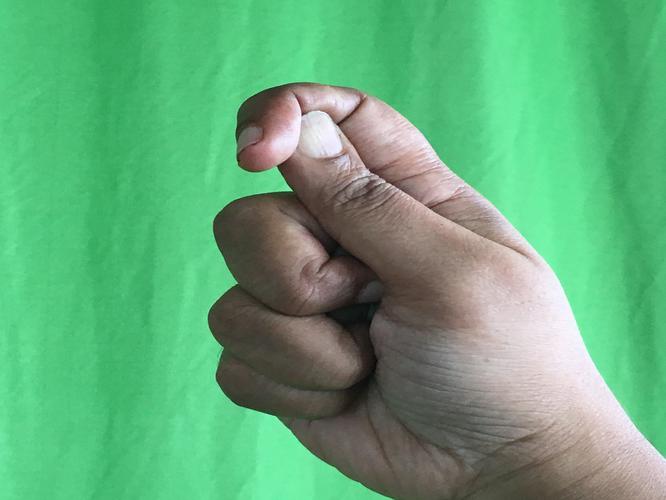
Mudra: Kapith
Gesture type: single_hand